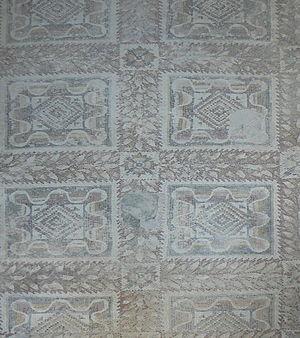
Bulla Regia est un site archéologique situé dans le nord-ouest de la Tunisie, plus précisément au lieu-dit anciennement dénommé Hammam-Derradji — ce toponyme fixé par l'archéologue, diplomate et membre de l'Institut de France, Charles-Joseph Tissot, n'étant plus usité depuis Gilbert Charles-Picard — à 5 kilomètres au nord de Jendouba.